Isaac Bonton

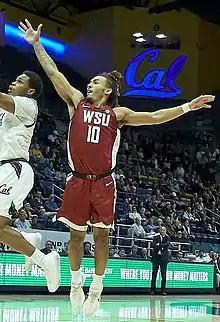
Bonton with Washington State in 2020

Isaac Bonton (born July 15, 1998) is an American professional basketball player for BC Yambol of the National Basketball League (Bulgaria) (NBL). He played college basketball for the Montana State Bobcats, the Casper Thunderbirds, and the Washington State Cougars.